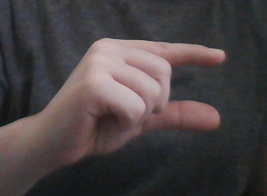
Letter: dal